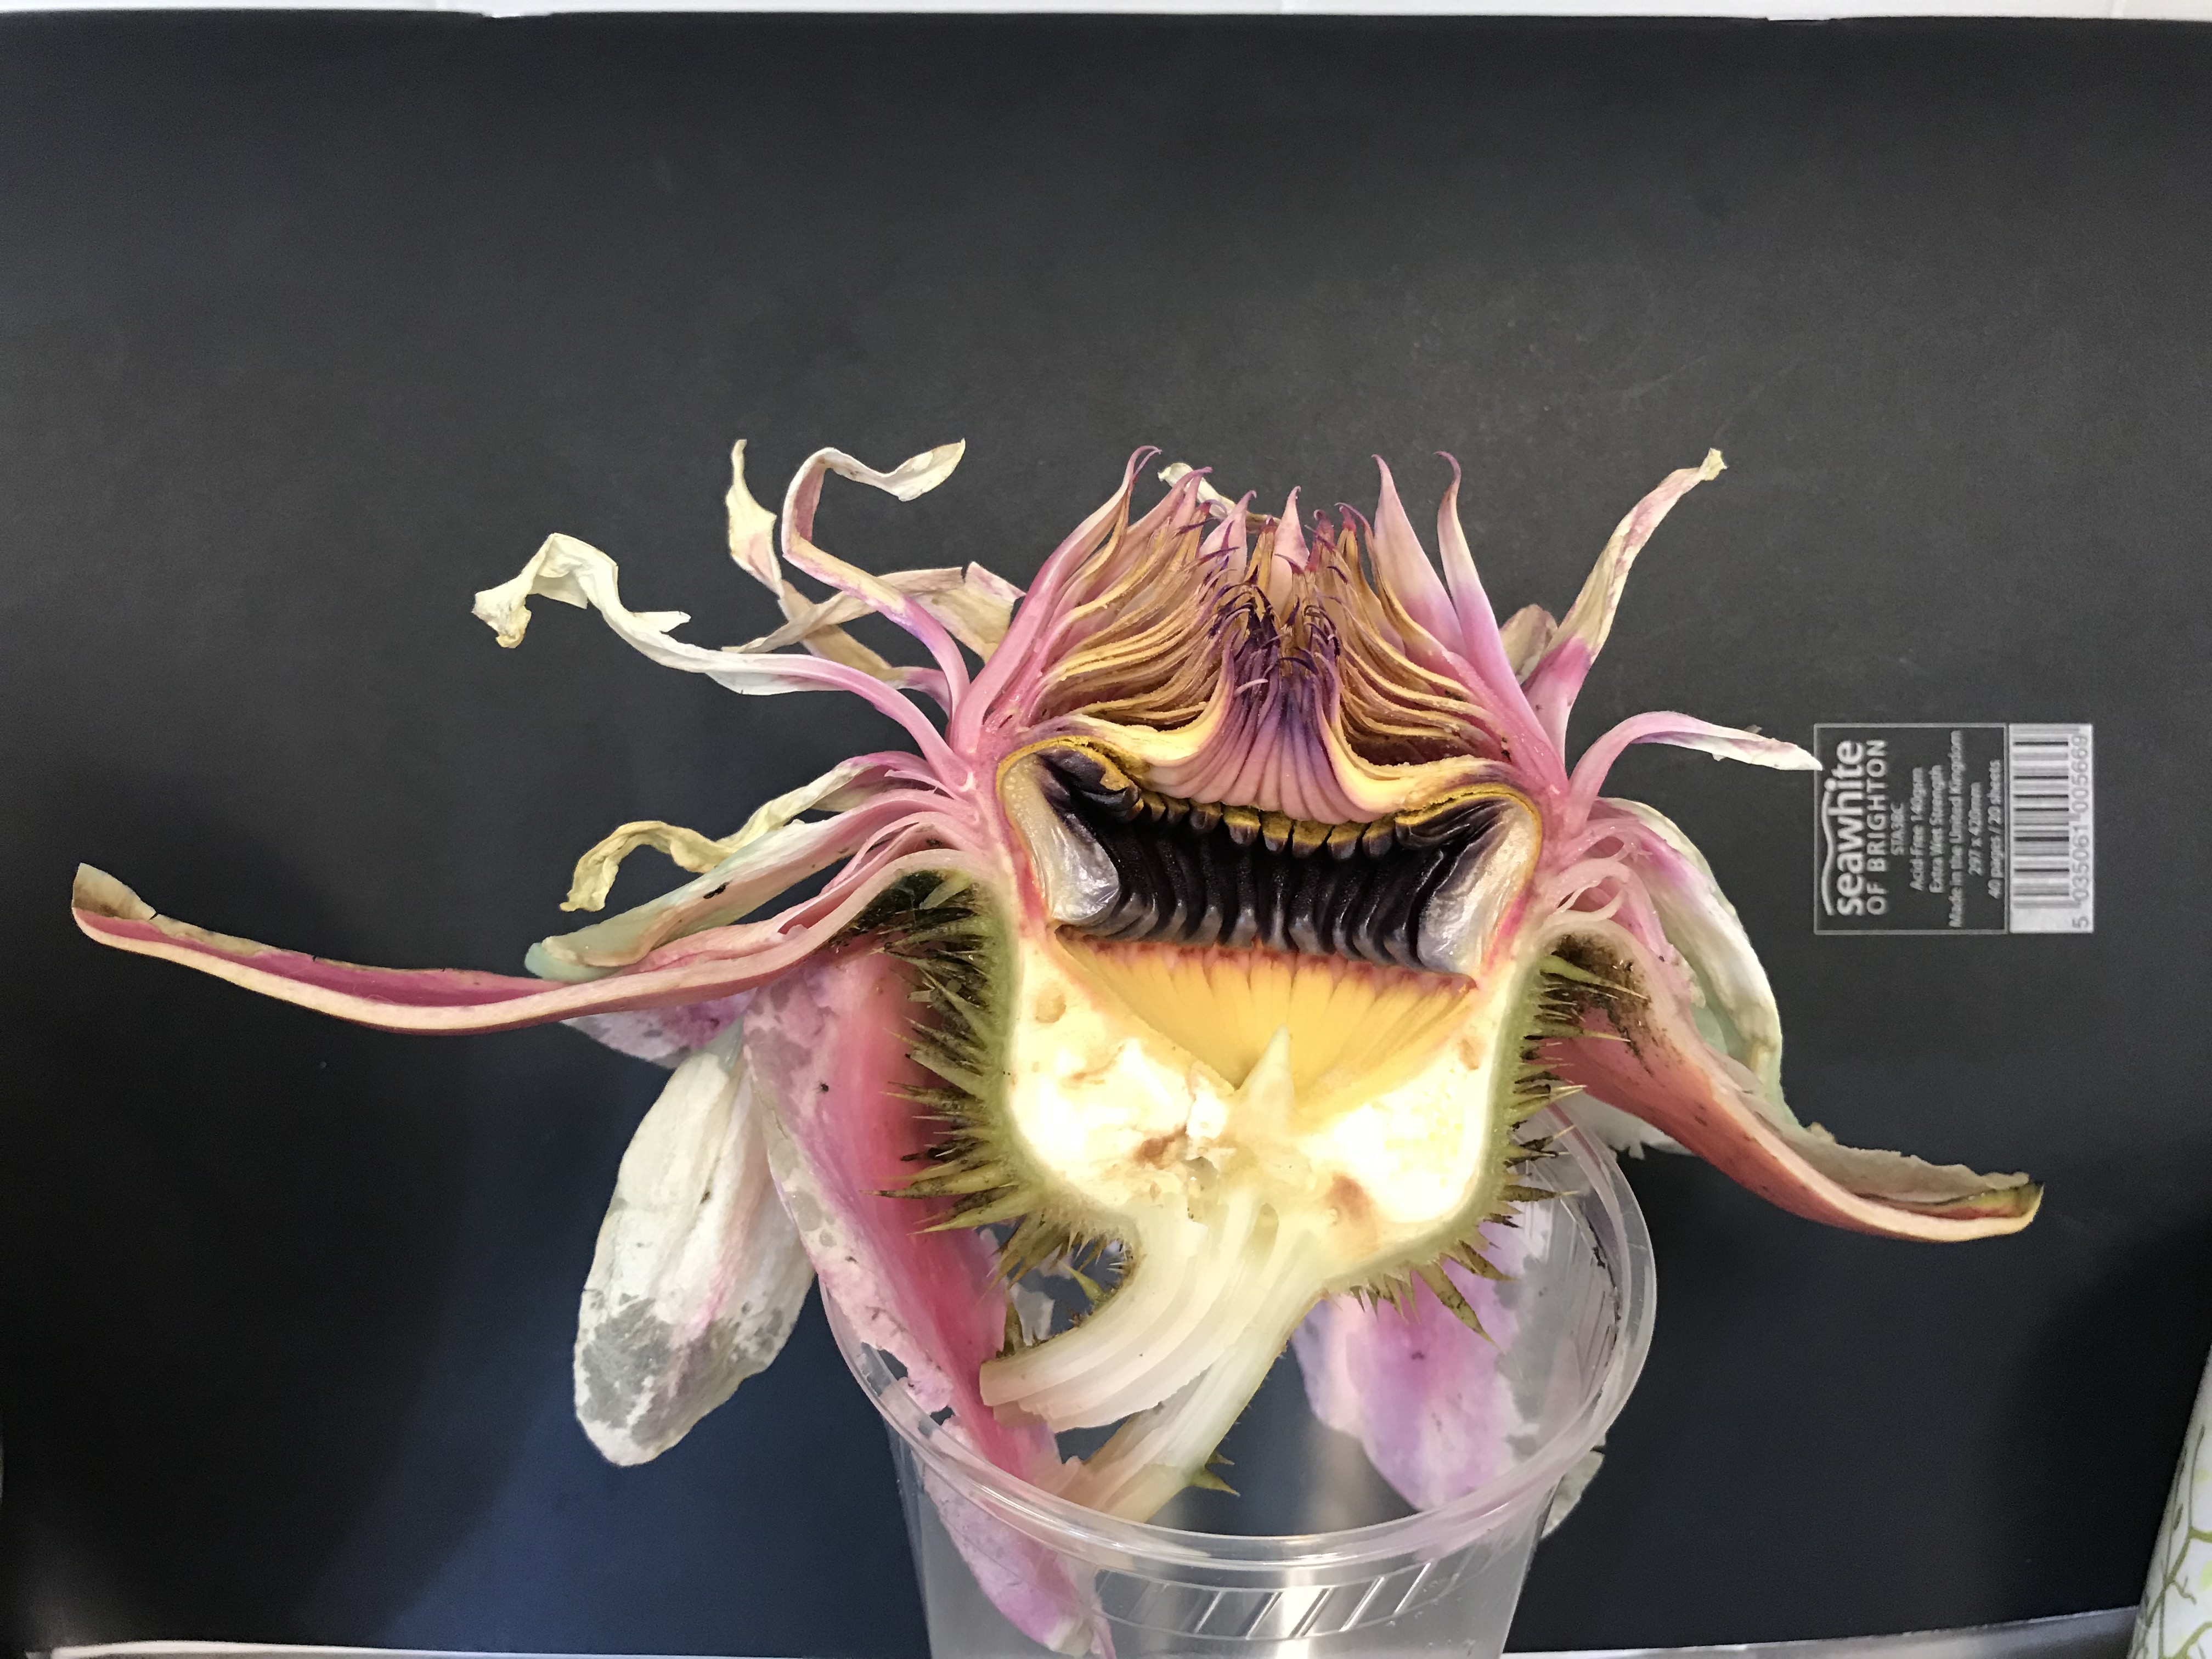
nature, flower, plant